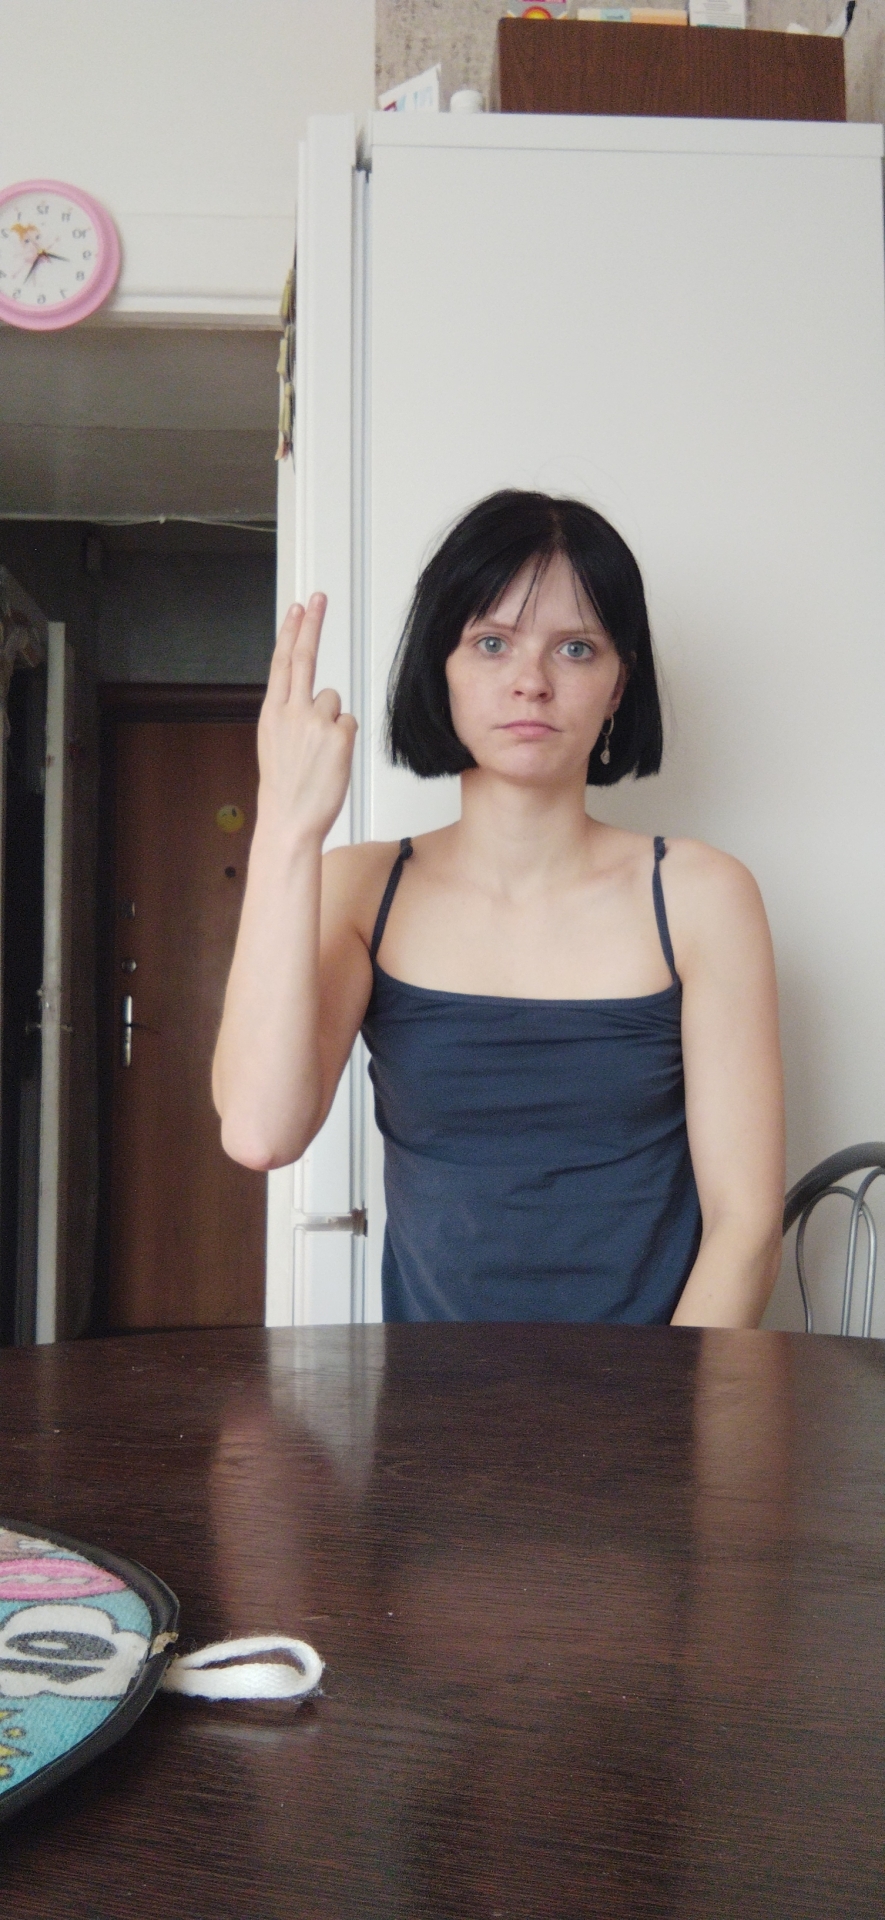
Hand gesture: two_up_inverted